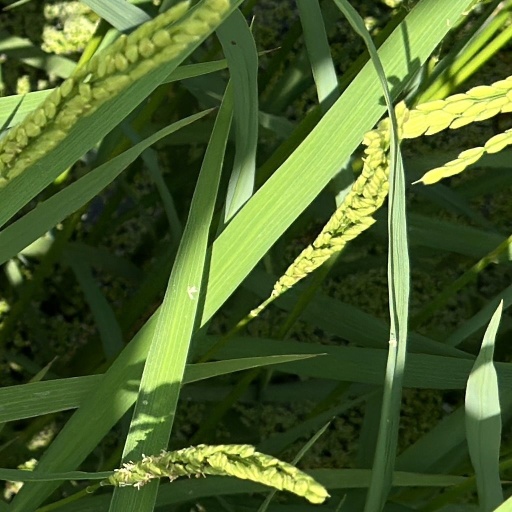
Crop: rice